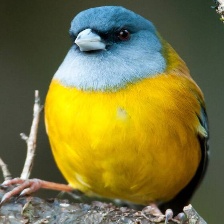
Species: PATAGONIAN SIERRA FINCH
Scientific name: PHRYGILUS PATAGONICUS
ImageNet parent category: house_finch